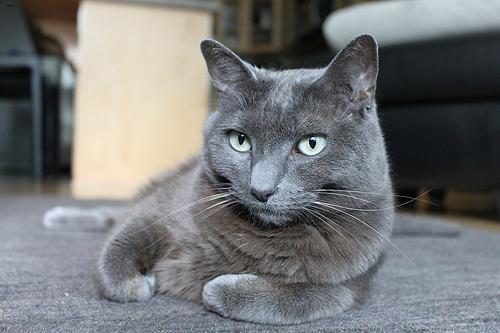
Breed: Russian Blue